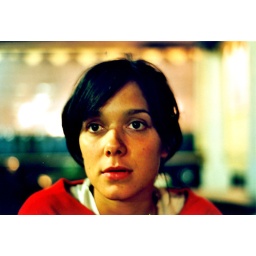
in a gran canarian fish snack bar